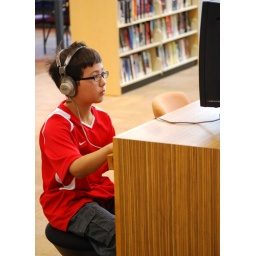
Enjoying a quick online game at a public computer in a library